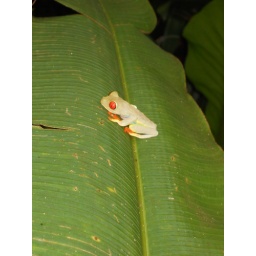
Red eyed green tree frog in Tortuguero